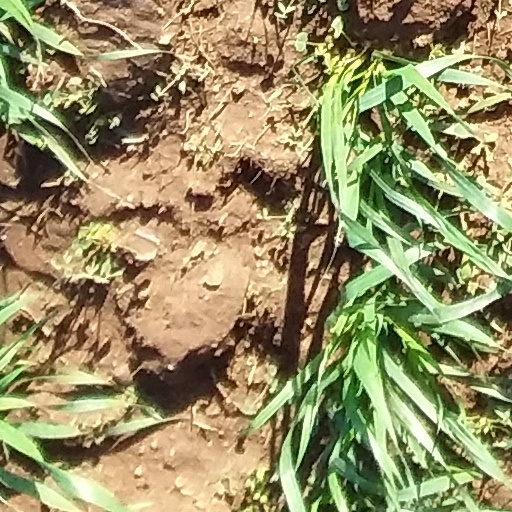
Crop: wheat